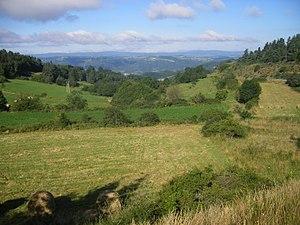
Le Devès est un vaste plateau basaltique du Massif central. Il est situé dans le département de la Haute-Loire entre les vallées de l'Allier et de la Loire.